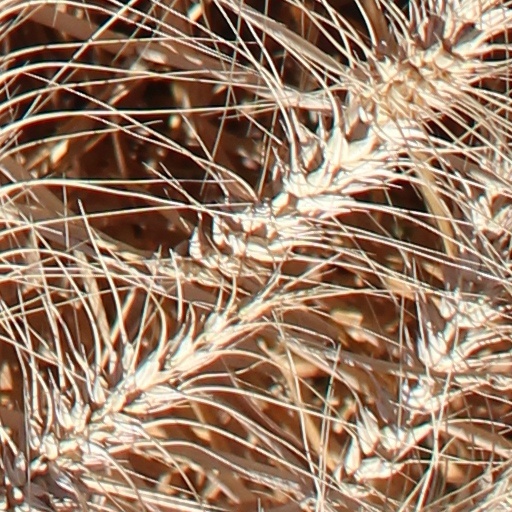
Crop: wheat